Thingyan rice
Also known as:
jv - Javanese: Sega Thingyan
mnw - Mon: ပုင်အတး
my - Burmese: သင်္ကြန်ထမင်း
vi - Vietnamese: Cơm Thingyan
Category: rice (mixed rice)
Cuisine: Burmese
Associated cuisines: Burmese
Area: Myanmar
Countries: Myanmar
Region: South Eastern Asia

The dish is infused with water and commonly served with a salad of cured salted fish, which is blanched and fried with onions, along with sour mango or marian plum. The dish is then garnished with roasted chili peppers.

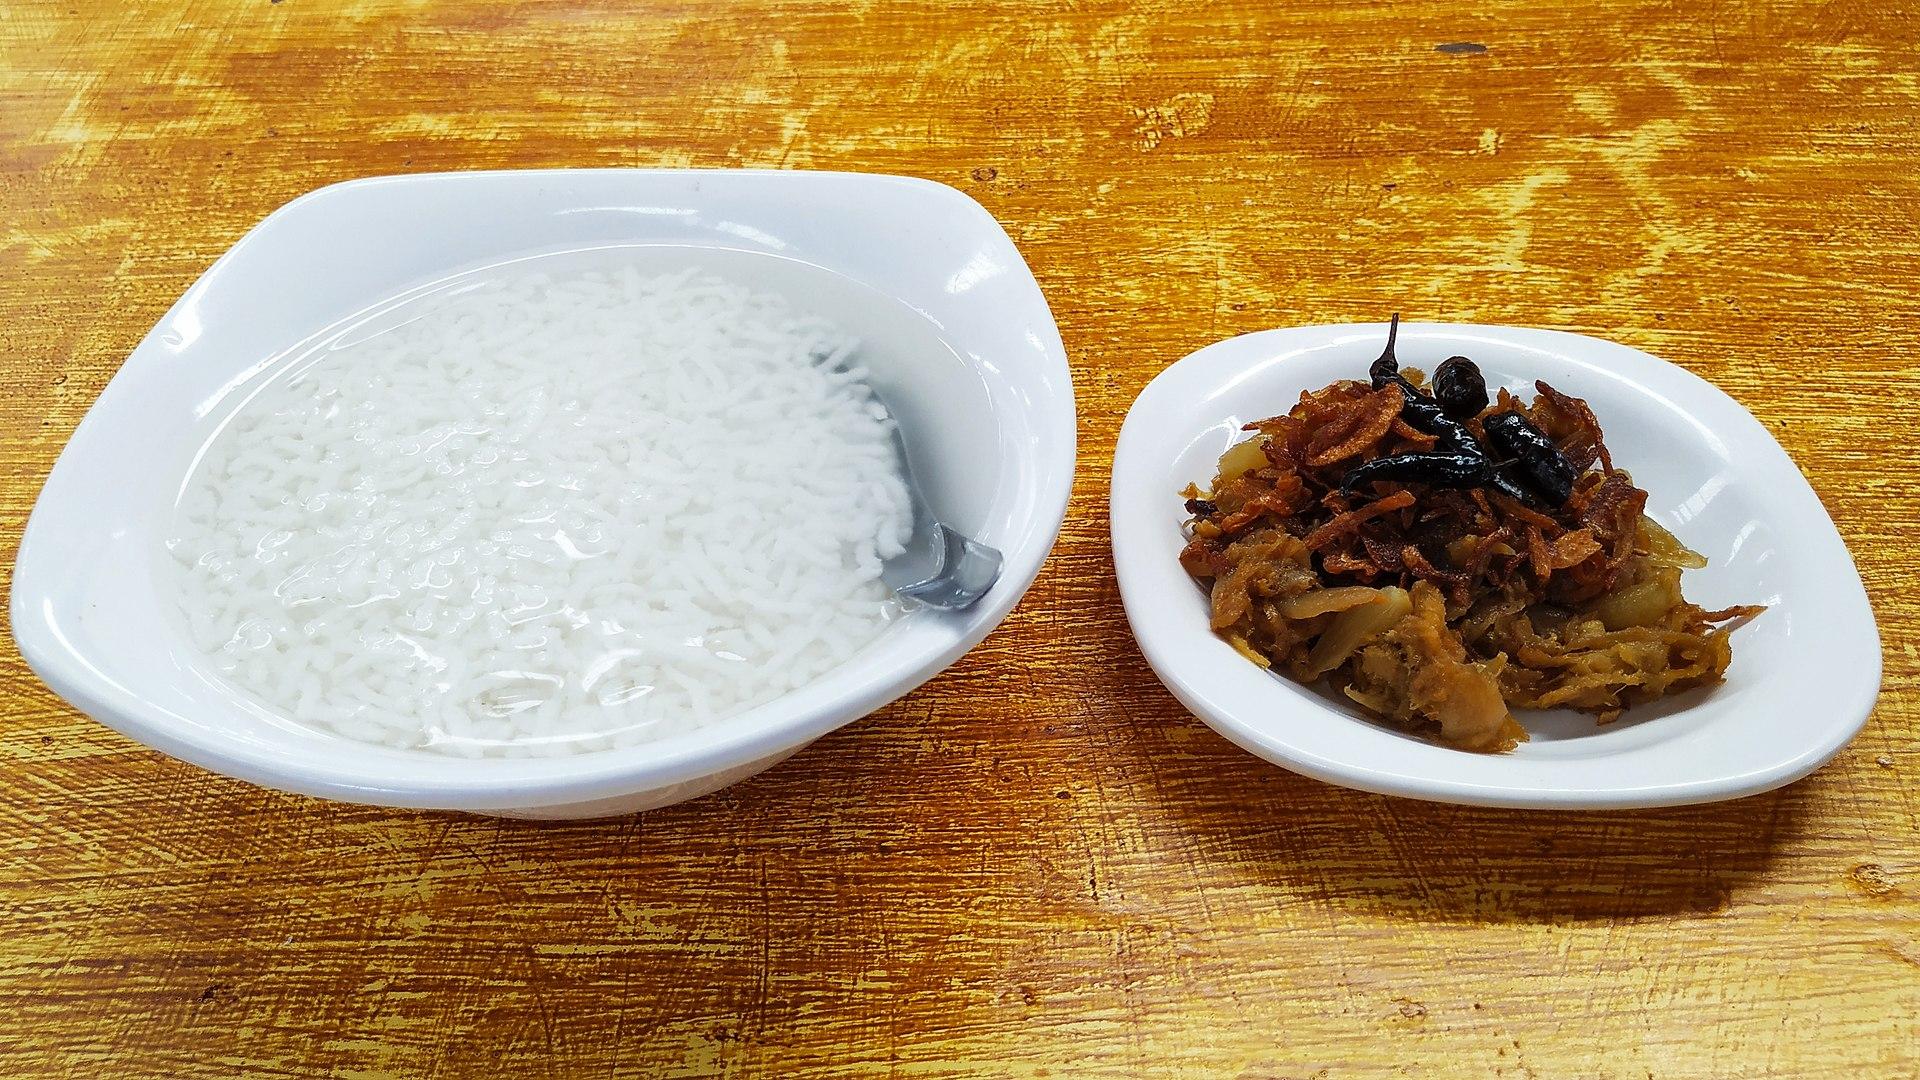